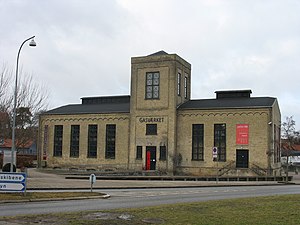
Fredede bygninger i Roskilde Kommune
Denne liste over fredede bygninger i Roskilde Kommune viser alle fredede bygninger i Roskilde Kommune, bortset fra kirker. Listen bygger på data fra Kulturarvsstyrelsen.